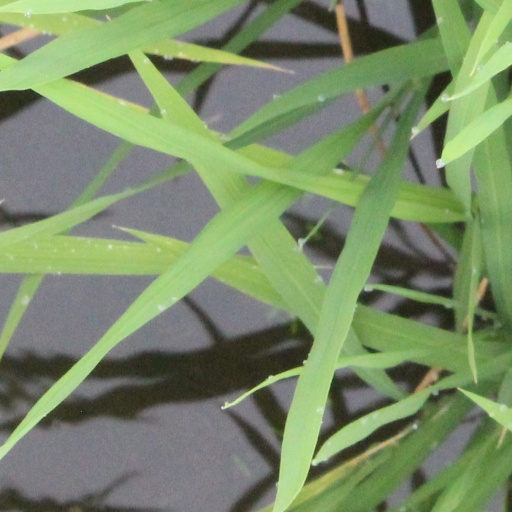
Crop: rice